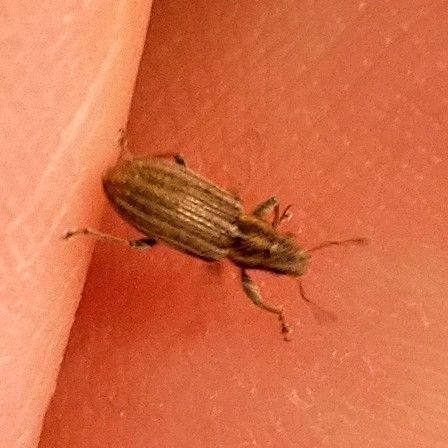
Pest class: pea_leaf_weevil